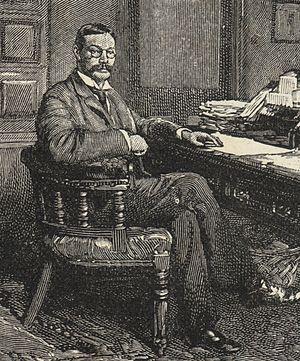
Herbet Greenhough Smith - Directeur du Strand Magazine
Le Retour de Sherlock Holmes, aussi paru sous le titre de Résurrection de Sherlock Holmes, est un recueil de treize nouvelles policières écrites par Sir Arthur Conan Doyle, mettant en scène le détective privé Sherlock Holmes et son ami le docteur Watson.